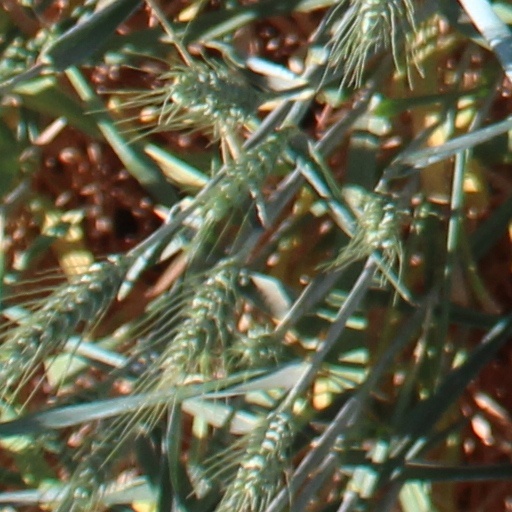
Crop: wheat